Kurt Gerron

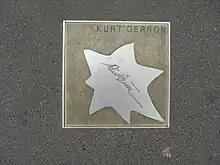
Gerron's star on the Walk of Fame of Cabaret in Mainz, Germany

There is a star for Gerron on the Walk of Fame of Cabaret in Mainz, Germany.